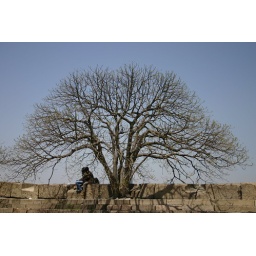
A lone tree outside the castle in Osaka.